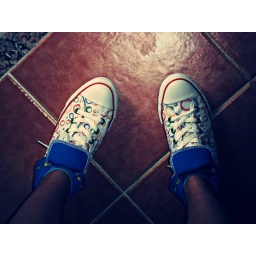
My new converse!! I bought 'em in Galicia :)I am absolutely fascinated! I love their blue and their cute bubbles.JUST PERFECT!